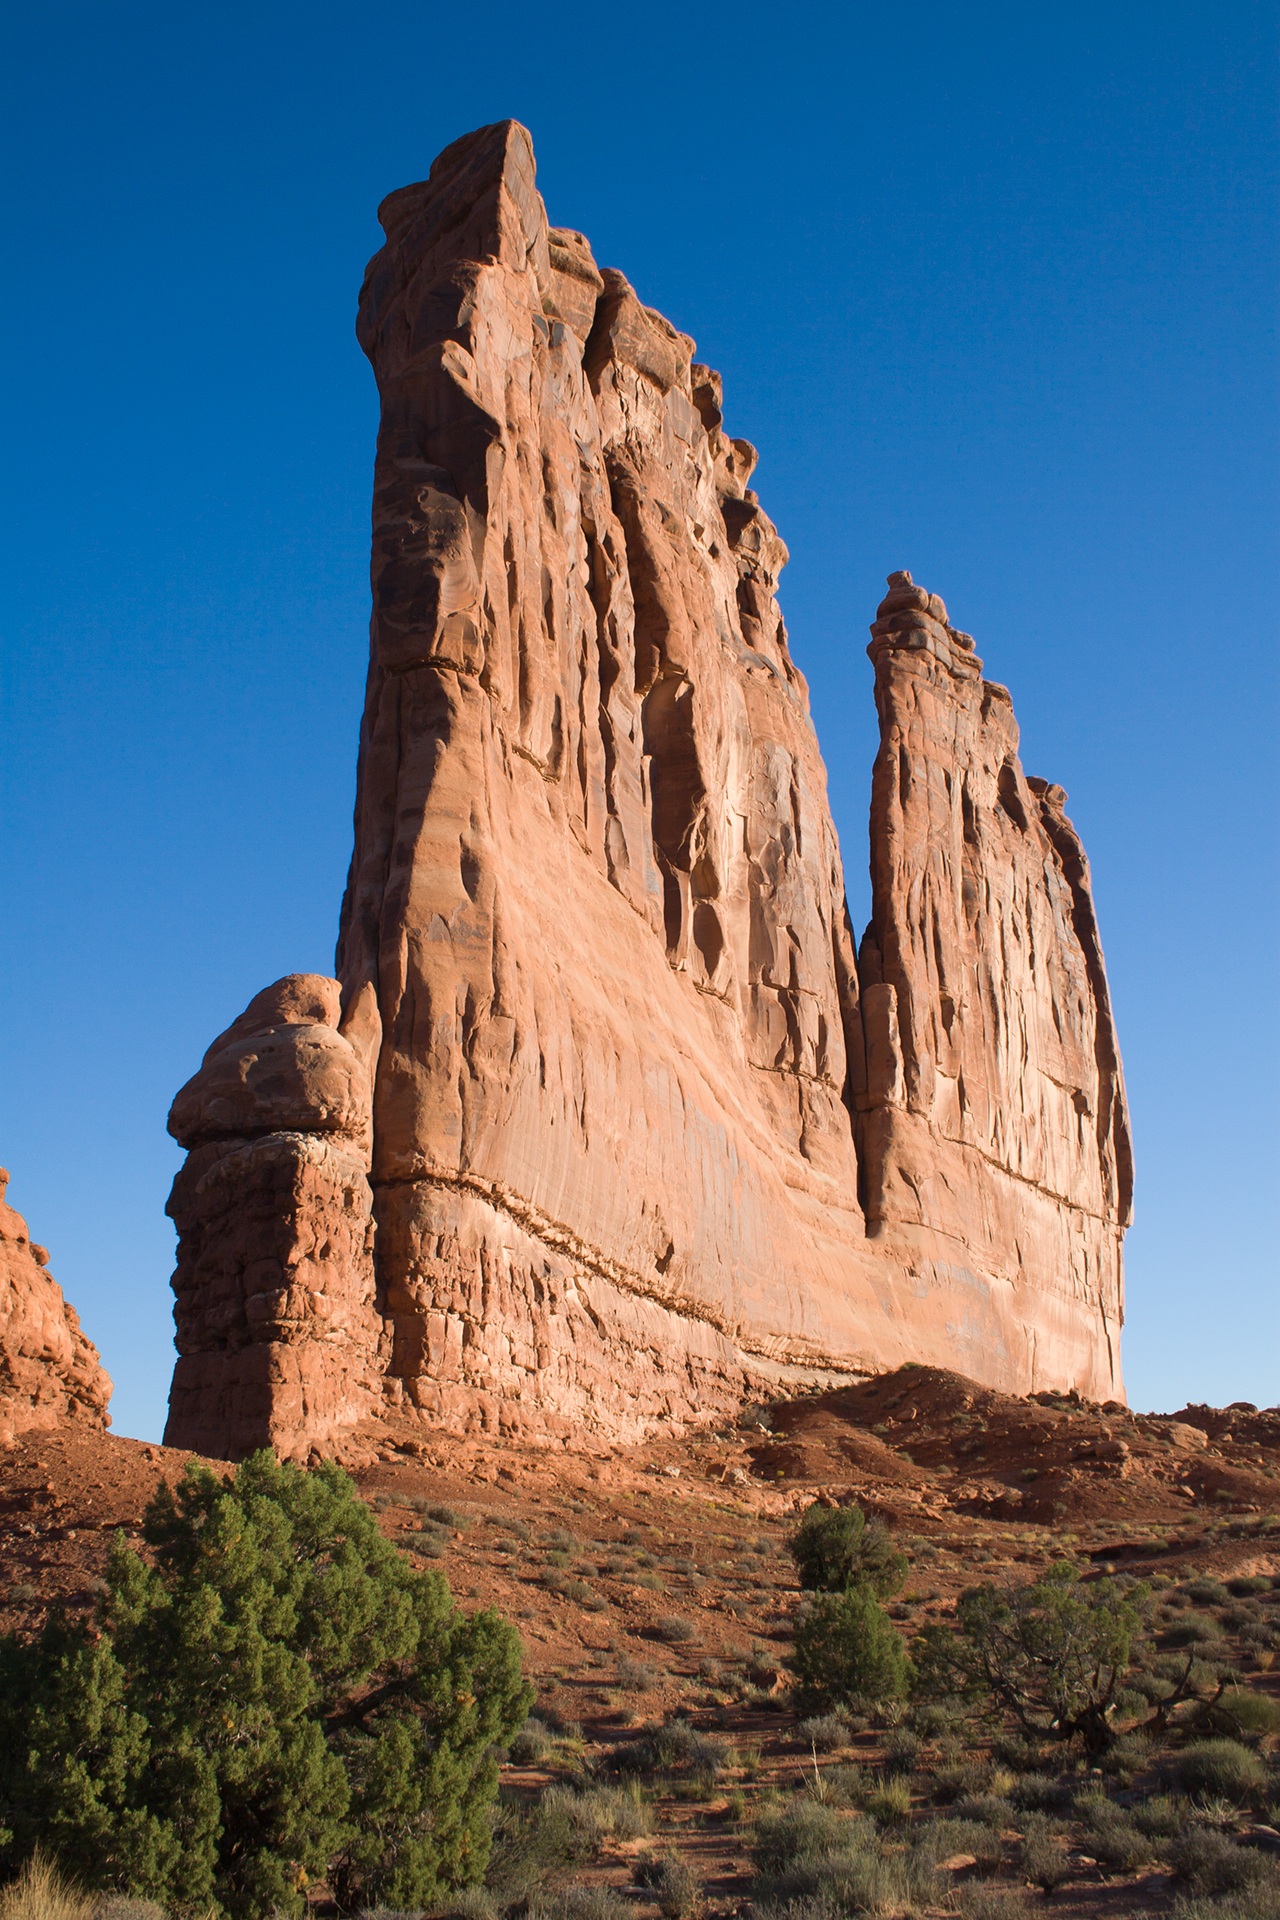
landscape, outdoor, rock, mountain, architecture, desert, valley, stone, formation, cliff, arch, park, usa, landmark, canyon, tourism, terrain, national park, material, red rock, geology, badlands, wadi, butte, landform, natural arch, ancient history, mountainous landforms